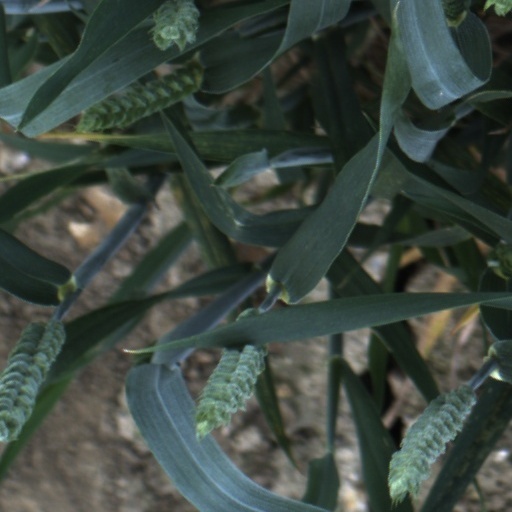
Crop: wheat